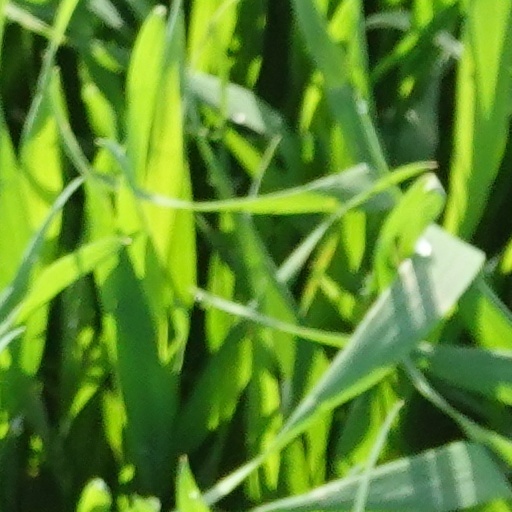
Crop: wheat